Hanz On

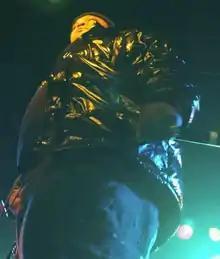

Anthony Messado (born July 24, 1974), better known by the stage name Hanz On or Hannibal The Great, is an American rapper and an affiliate of the Wu-Tang Clan. He released his solo debut, "Out Of Chef's Kitchen" in 2010, and has since co-founded a record label called Hanz On Music. He is closely tied to another Wu-Tang Clan affiliate named Carlton Fisk.